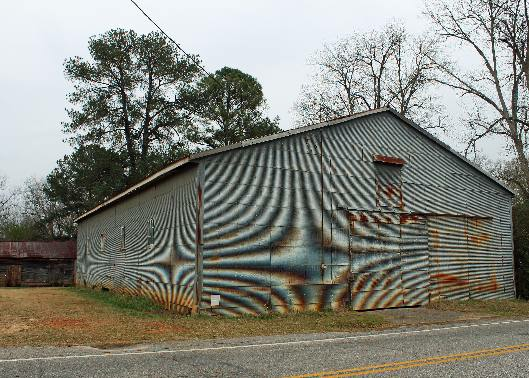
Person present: No